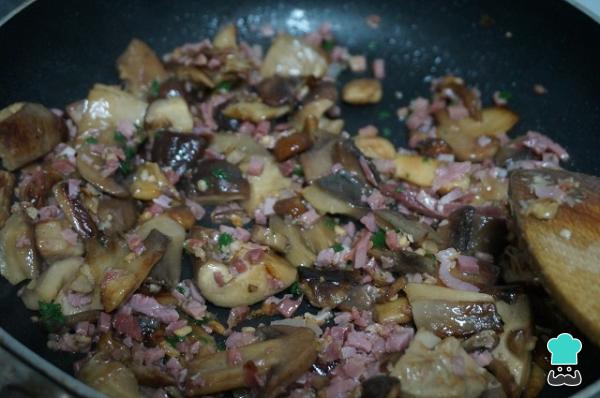
Espolvoreamos con el perejil las setas al ajillo con jamón . ¡Y ya estarán listas para comer!